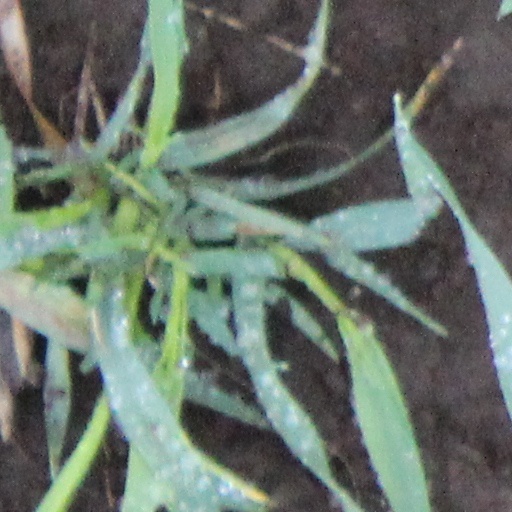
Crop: wheat